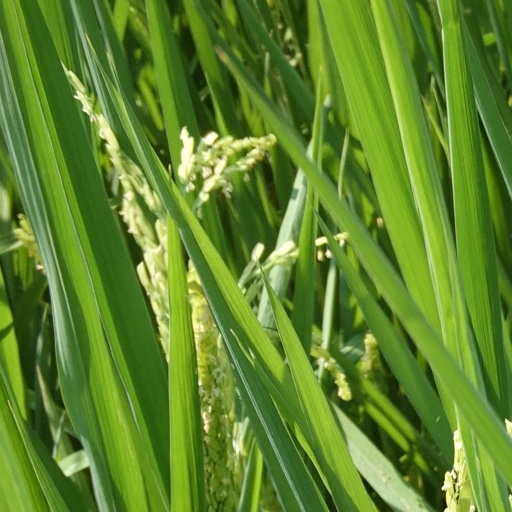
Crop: rice